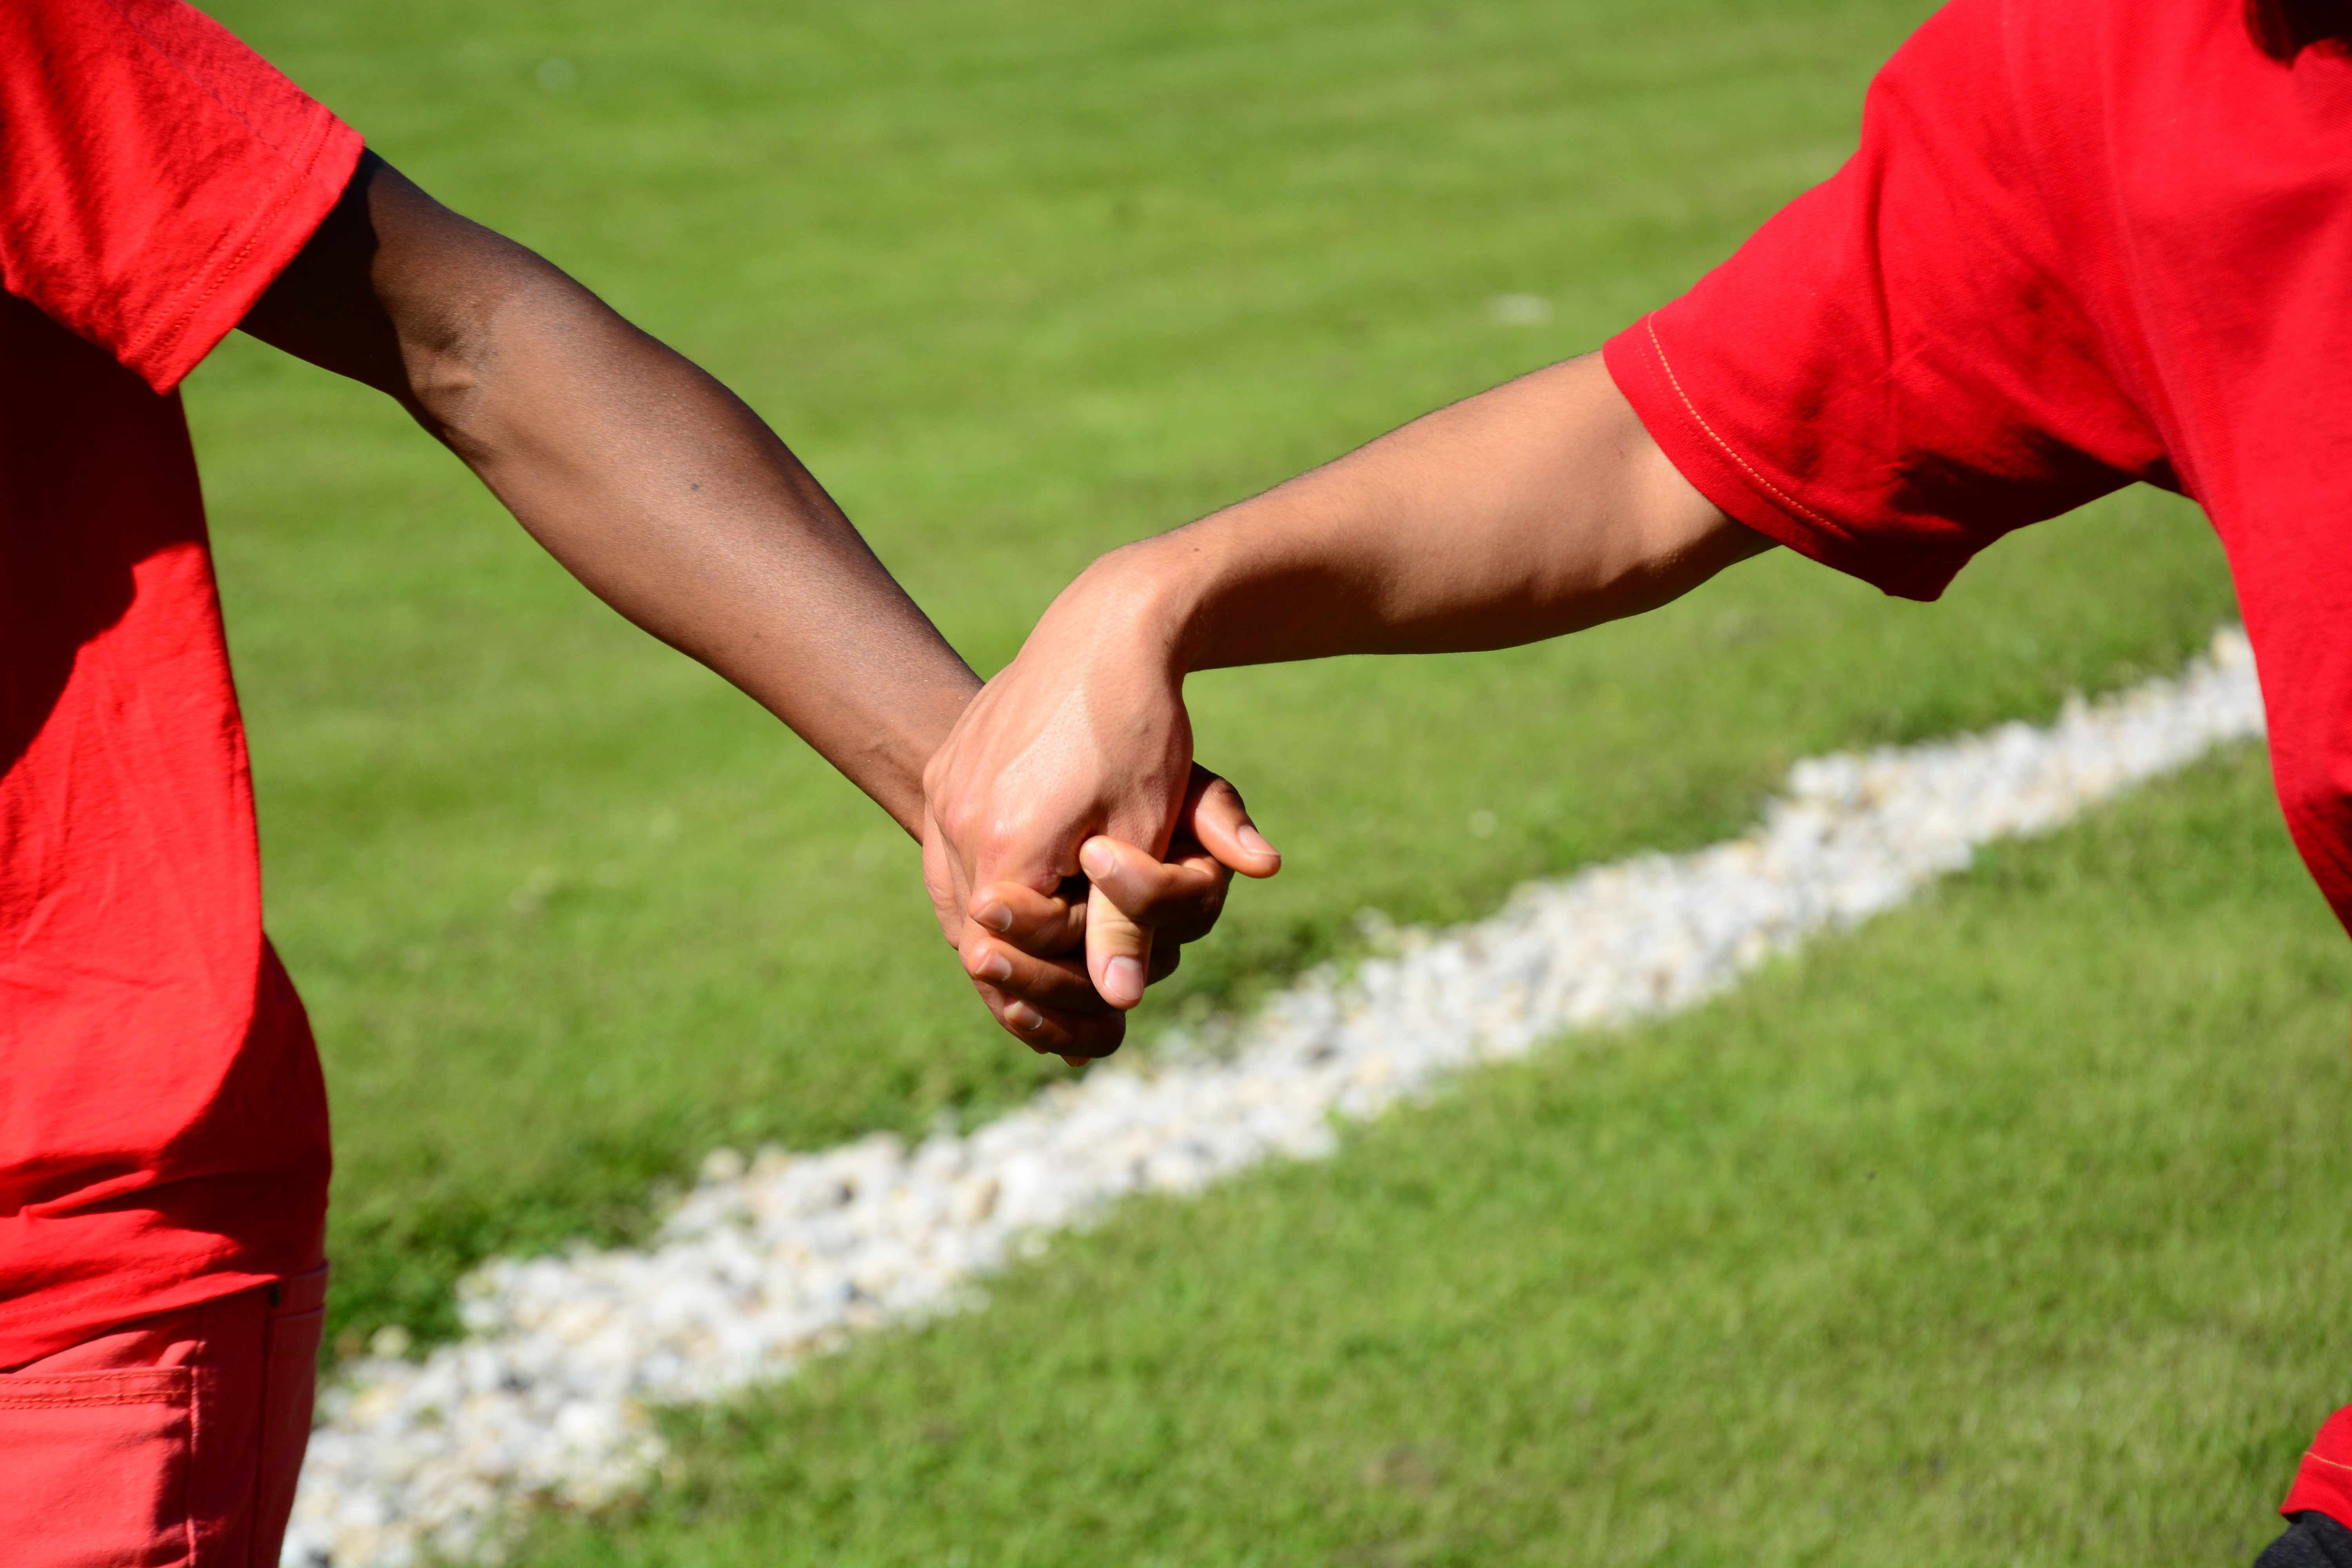
grass, play, red, soccer, player, team, hands, sports, handshake, sprint, kick, football player